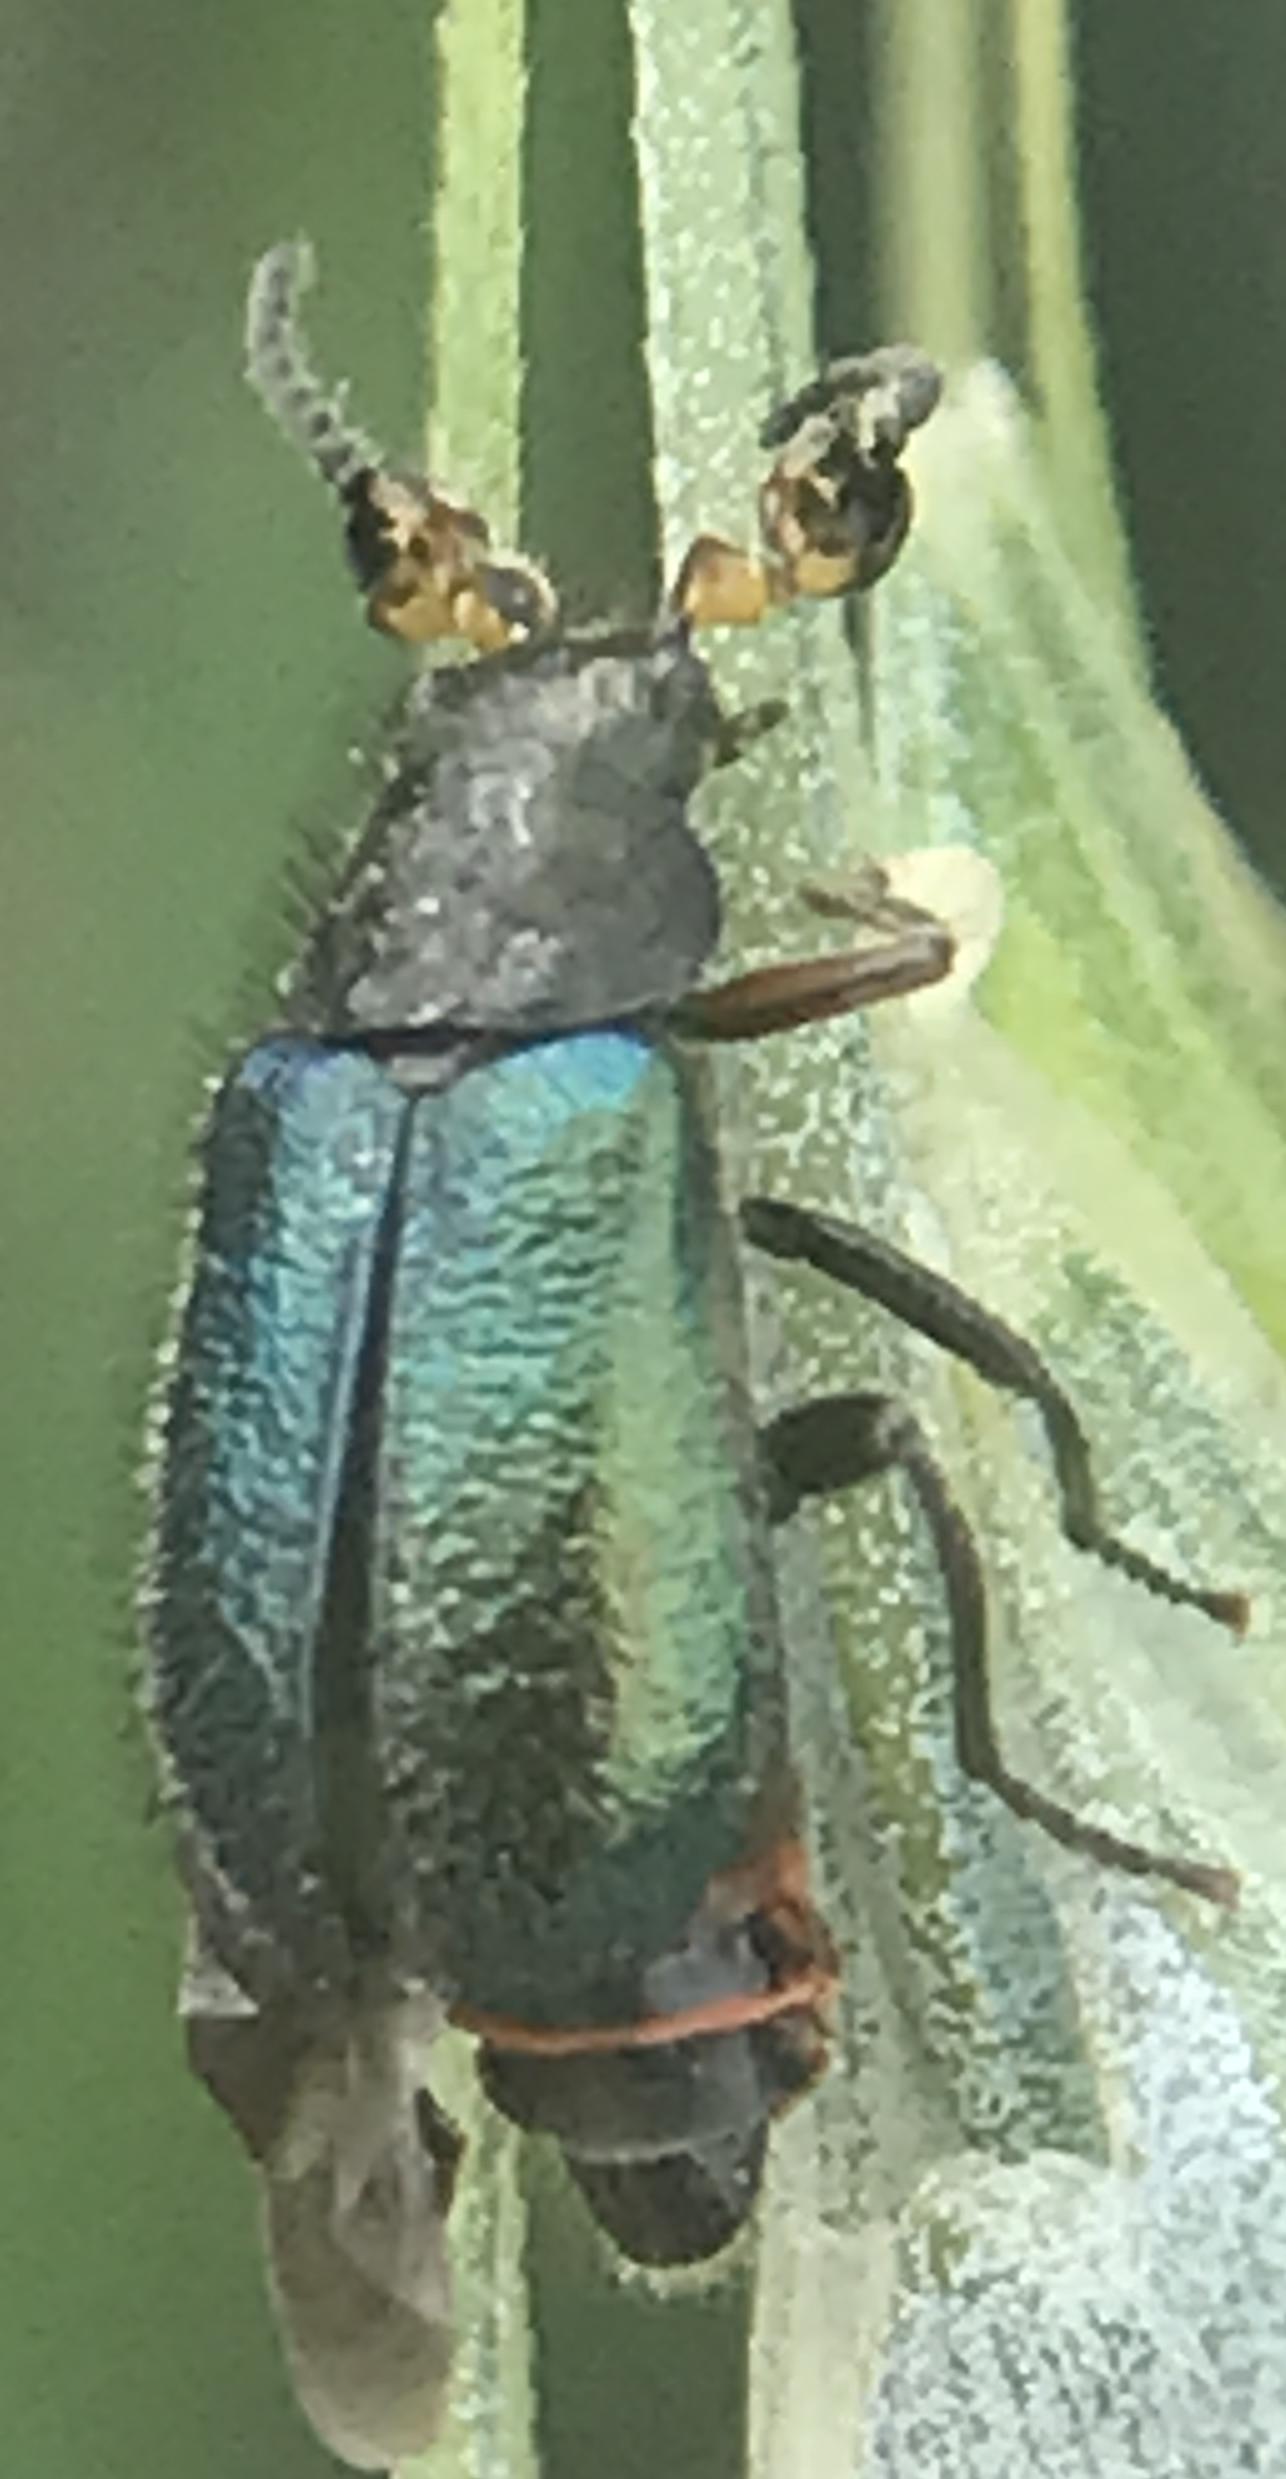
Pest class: predators